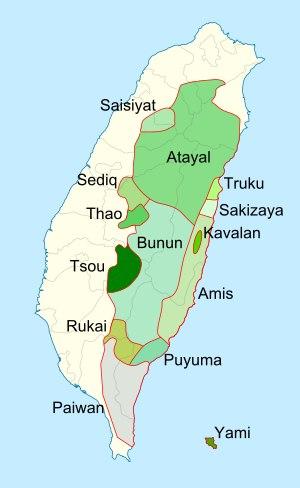
La population taïwanaise était estimée à 23 571 408 habitants en 2018, faisant de Taïwan le quatorzième pays le plus densément peuplé.